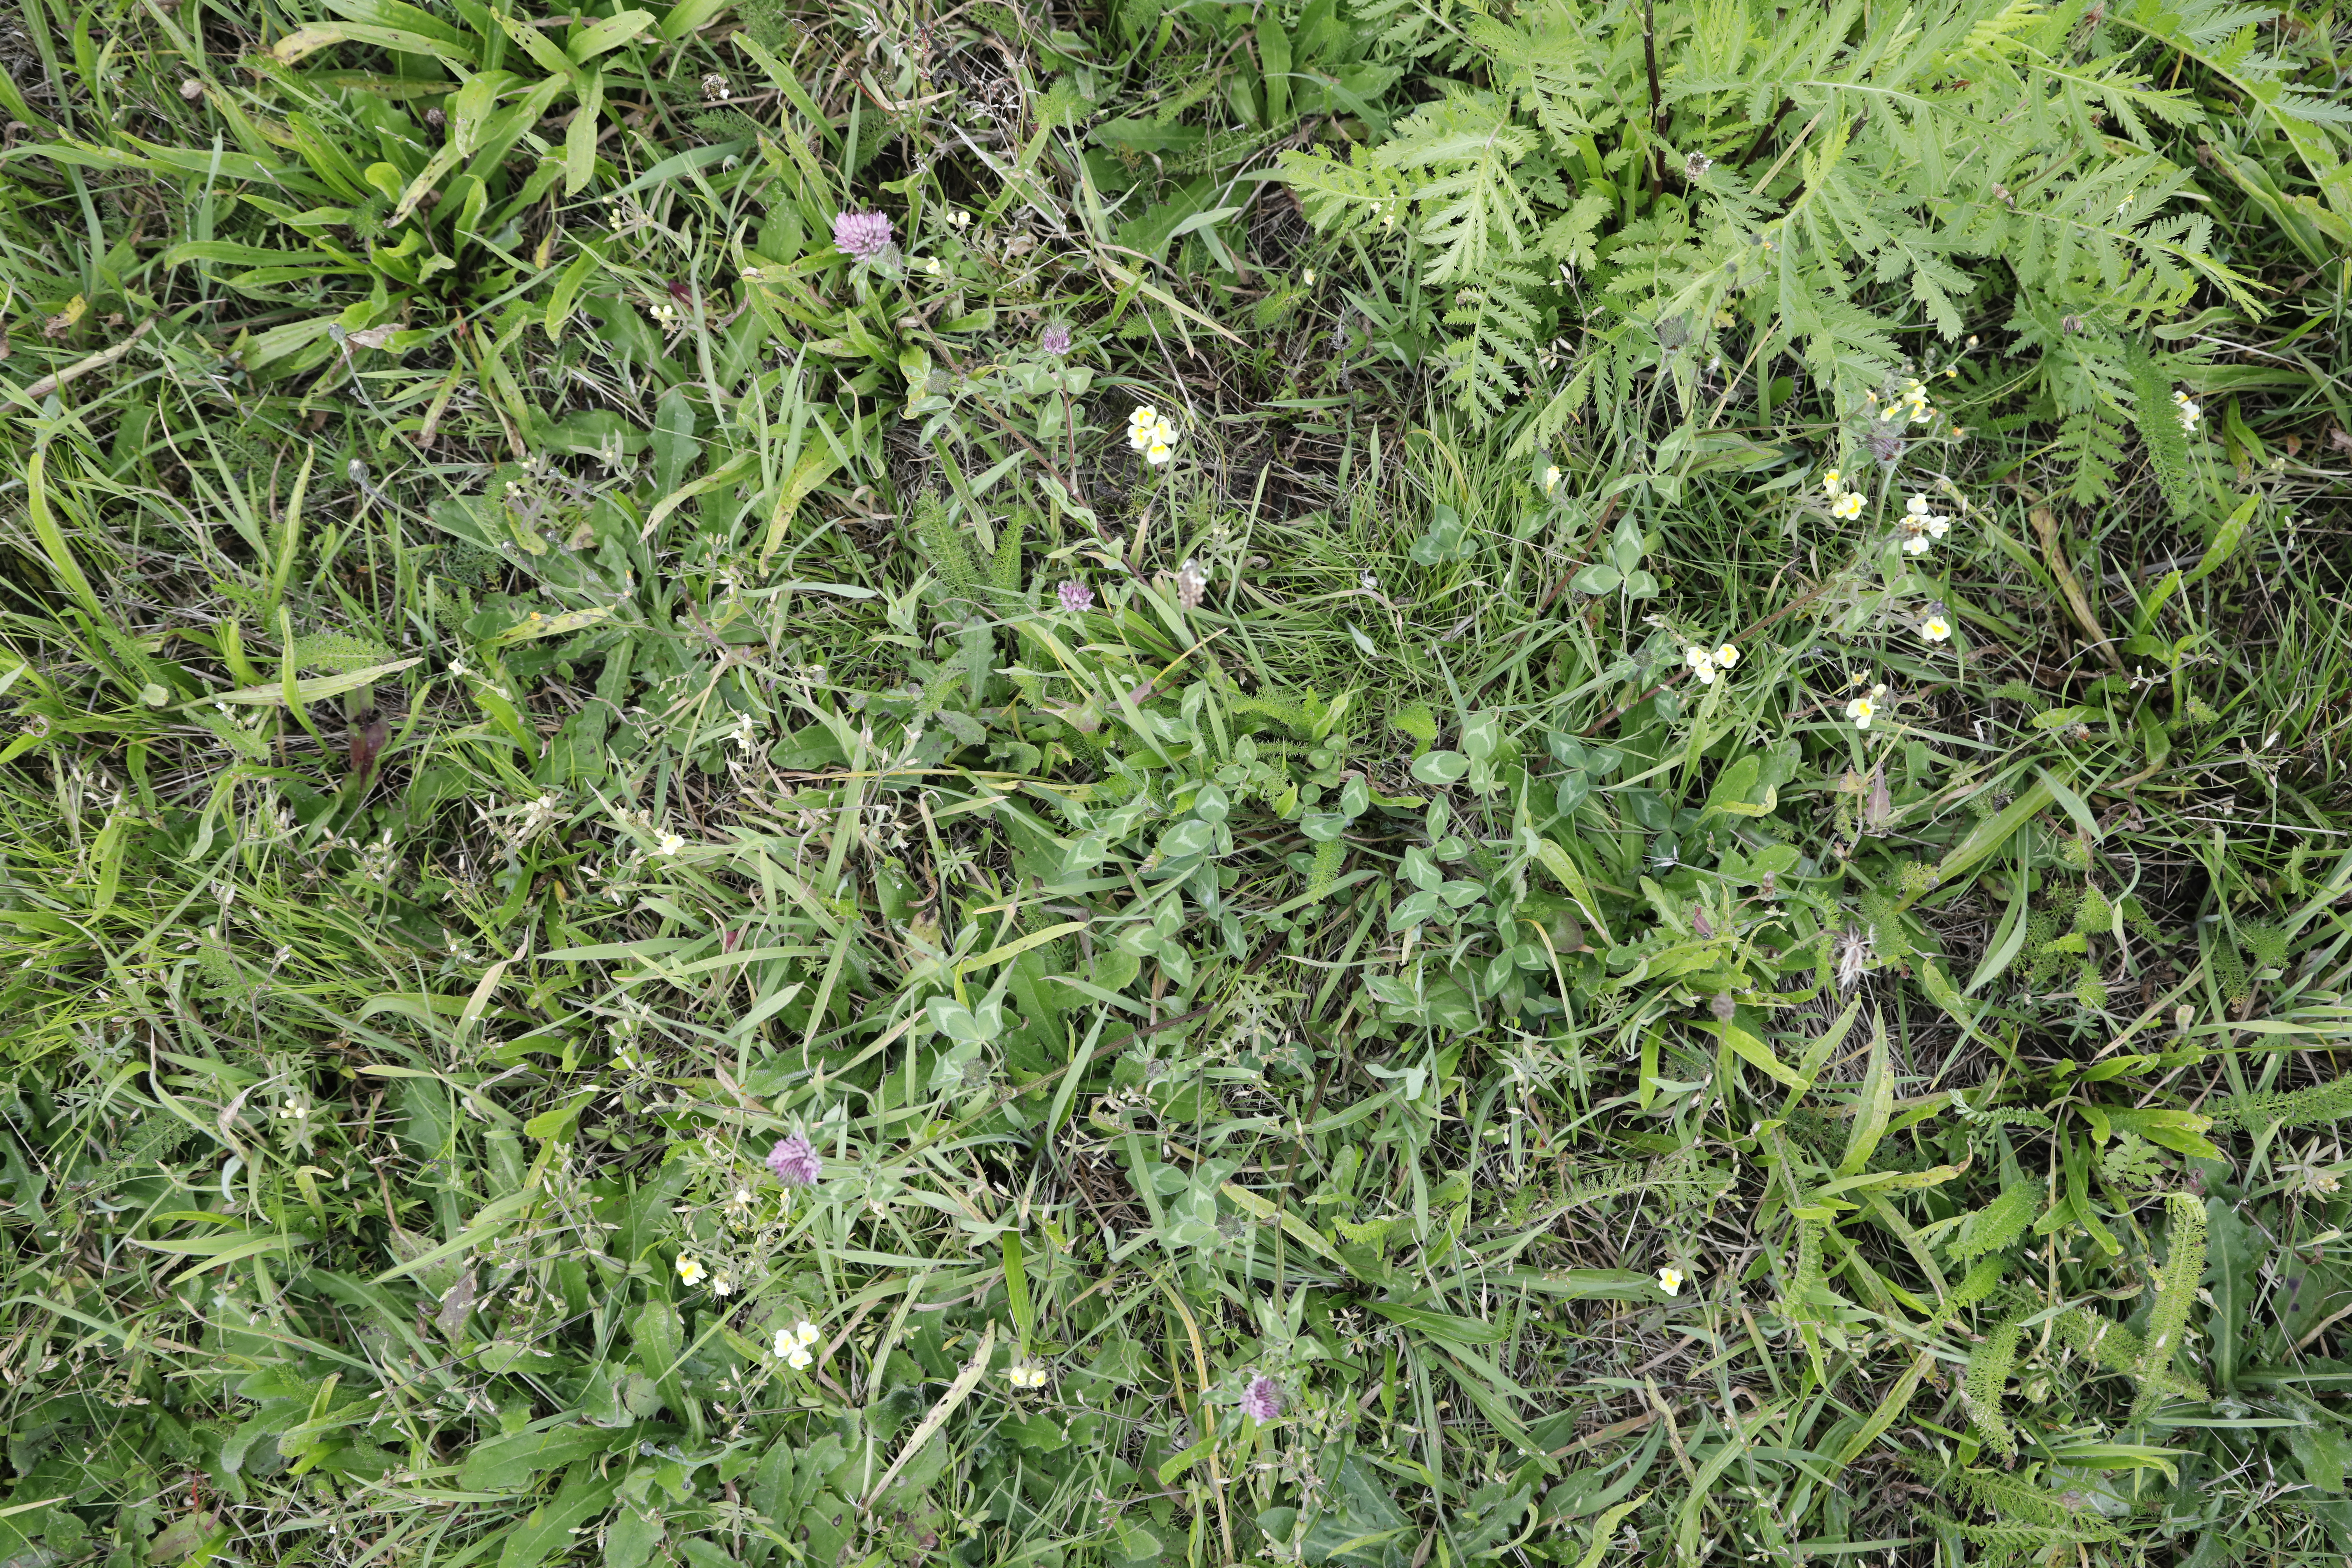
Plant species: Trifolium pratense, Linaria vulgaris, Plantago lanceolata